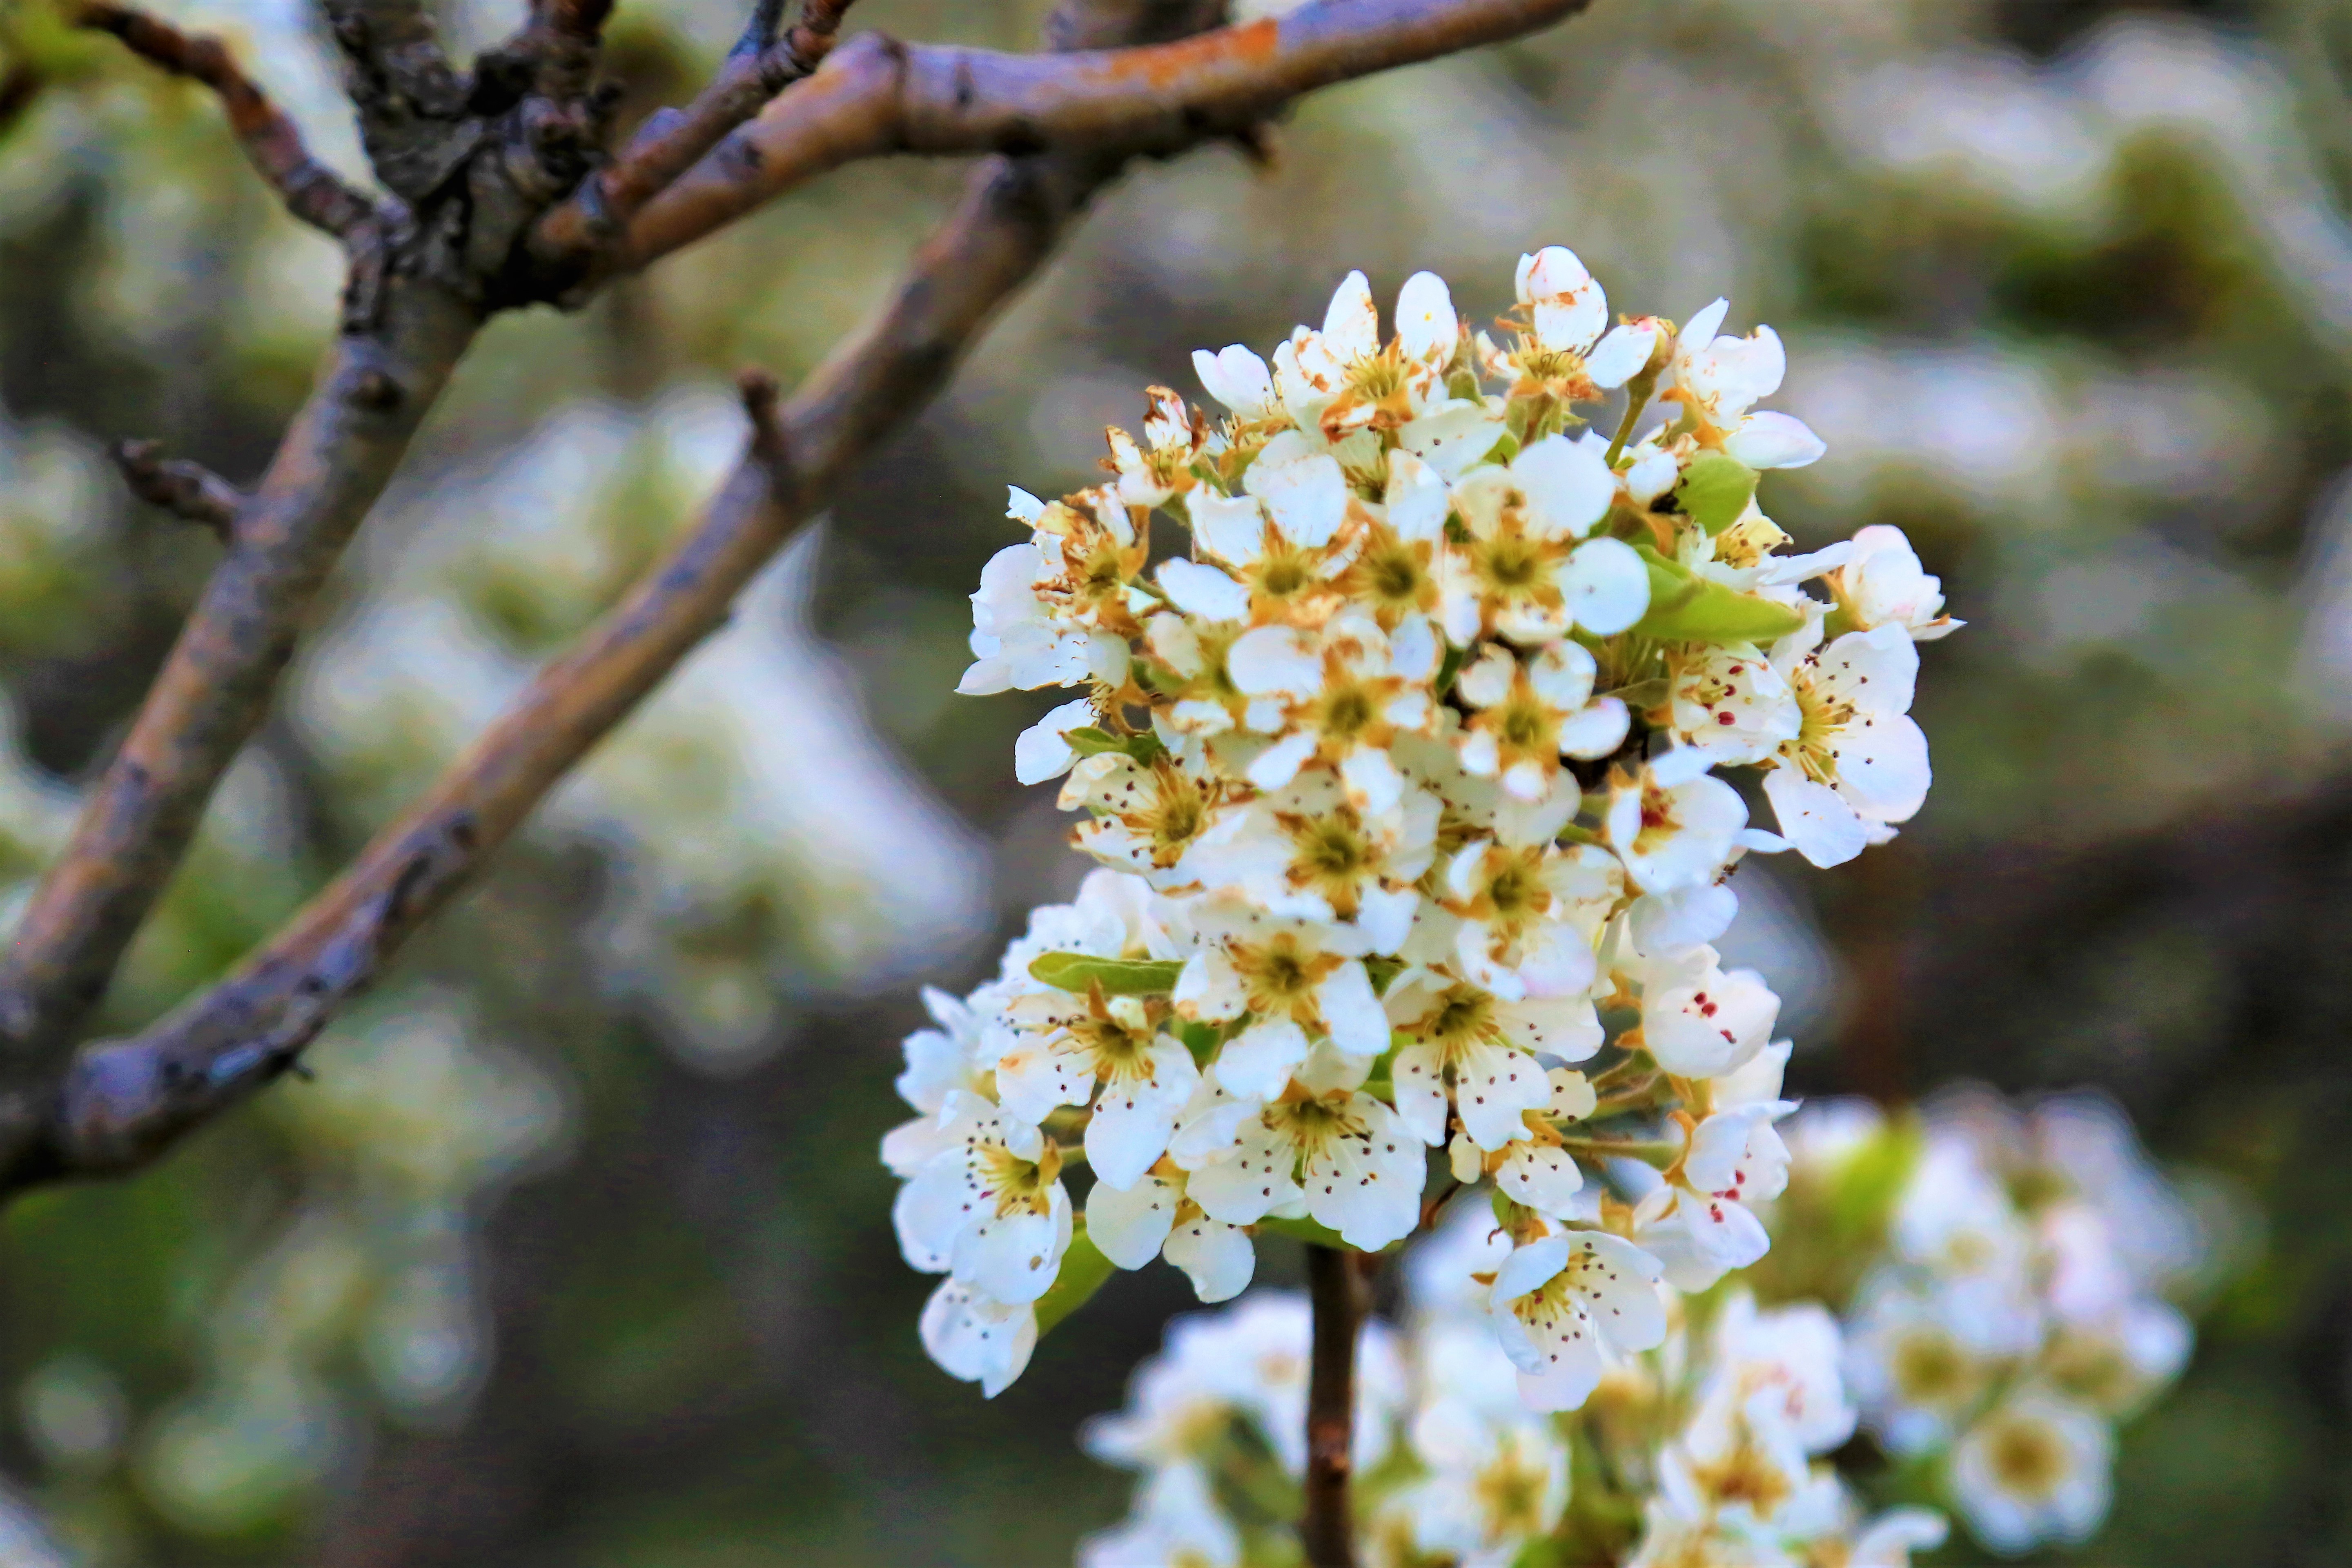
flower, spring, nature, tree, branch, bud, color, white, plant, flowering plant, blossom, woody plant, viburnum, moschatel family, alyssum, wildflower, sorbus, buddleia